Charles Darbishire

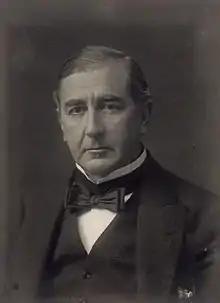
Charles Darbishire

Charles William Darbishire (17 June 1875 – 5 June 1925) was a British Liberal politician and East India merchant.